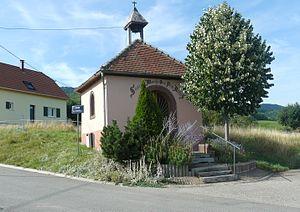
Chapelle du Ritzenthal à Wintzfelden, commune de Soultzmatt
Wintzfelden [vint͡sfɛldən] est une localité française située dans le département du Haut-Rhin et la région Alsace. Cette localité n'est pas une commune car elle a la particularité d'avoir toujours été rattachée à la mairie de Soultzmatt. L'église Sainte-Odile est attachée à la paroisse de Soultzmatt. C'est un village de 560 habitants faisant partie du ban de la commune de Soultzmatt. La localité est située sur le site d'un village disparu, Thannwiller est un hameau qui est peuplé aujourd'hui d'une ferme. Le nom du village provient du nom du moine Wingold de la collégiale de Lautenbach qui défricha l'endroit.